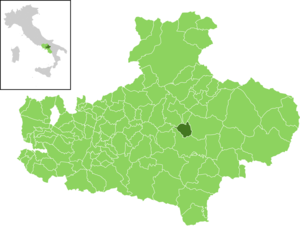
Rocca San Felice est une commune italienne de la province d'Avellino dans la région Campanie en Italie.